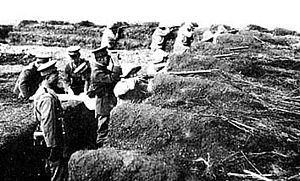
L’armée du Nord-Est est l'armée chinoise de la clique du Fengtian jusqu'à l'unification de la Chine en 1928. De 1931 à 1933, elle combat l'armée impériale japonaise en Mandchourie, au Jehol et au Hebei, durant la pacification du Mandchoukouo.